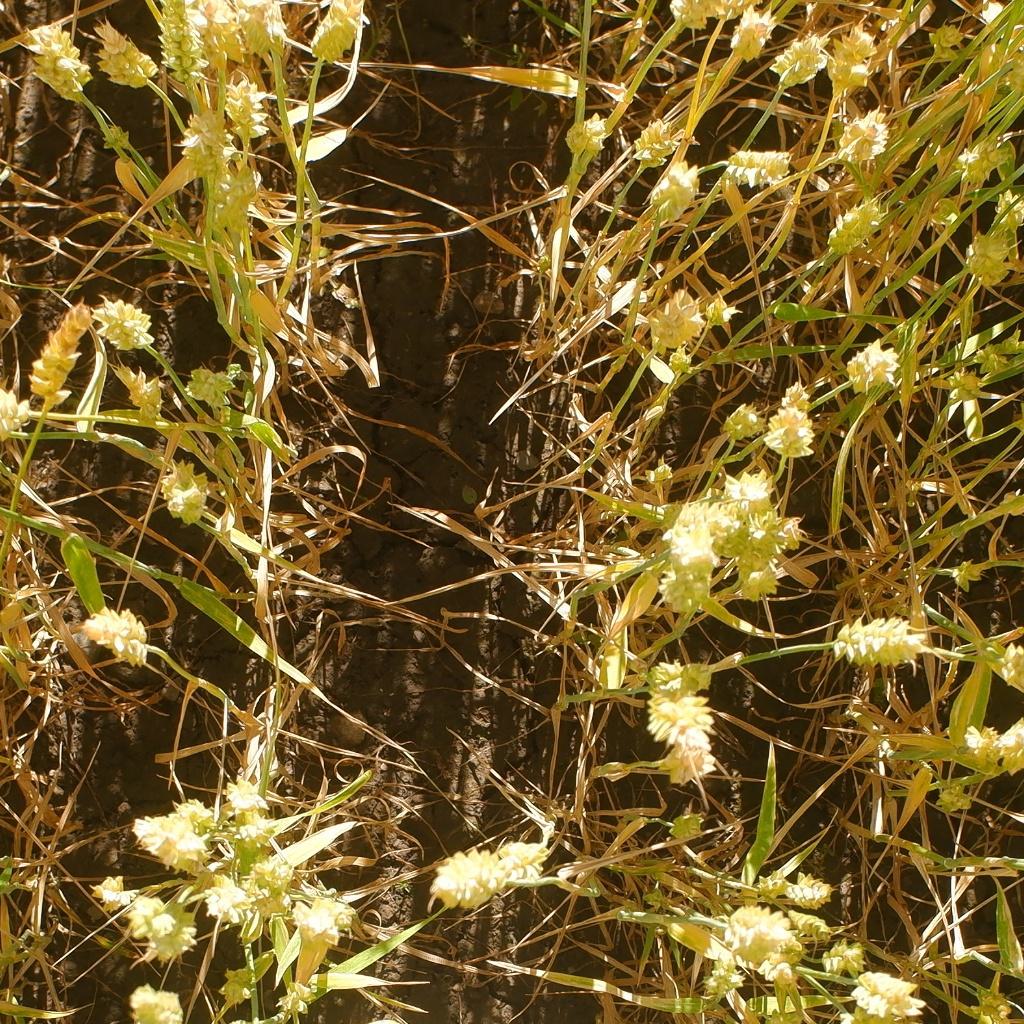
Country: Norway
Location: NMBU
Wheat development stage: Ripening